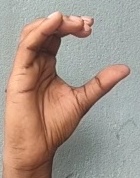
ASL sign: C